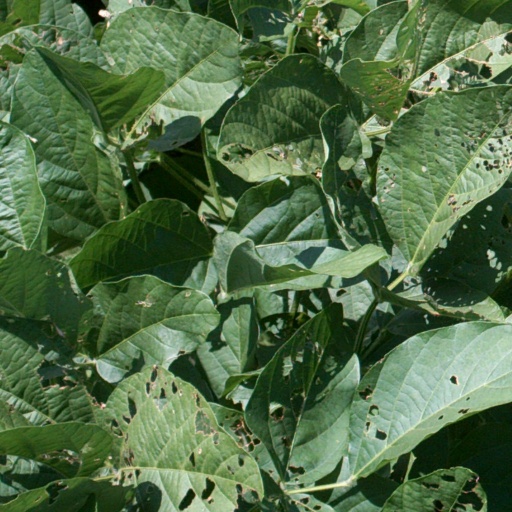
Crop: soybean